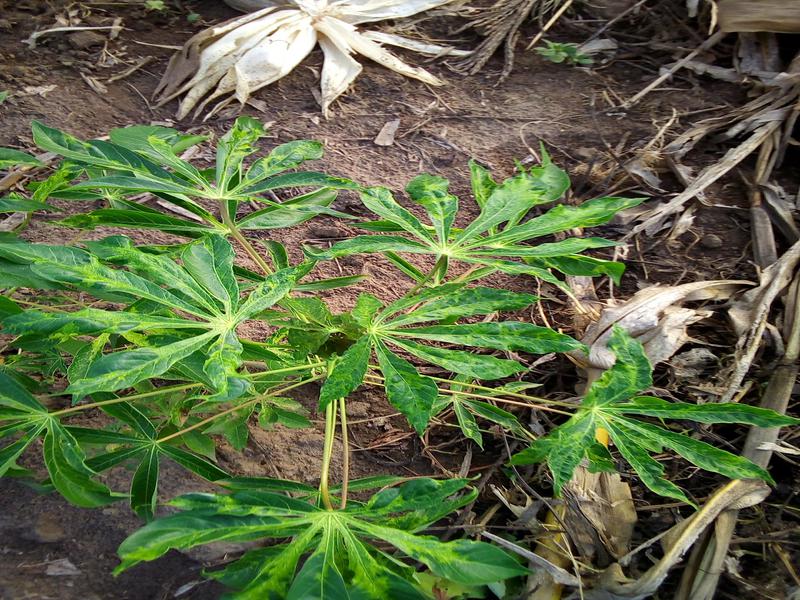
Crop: cassava
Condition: mosaic_disease